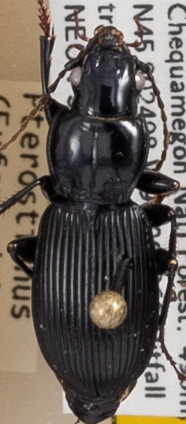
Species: Pterostichus coracinus
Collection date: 2021-07-27
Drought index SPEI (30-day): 0.312
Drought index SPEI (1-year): -0.128
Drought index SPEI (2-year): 1.13